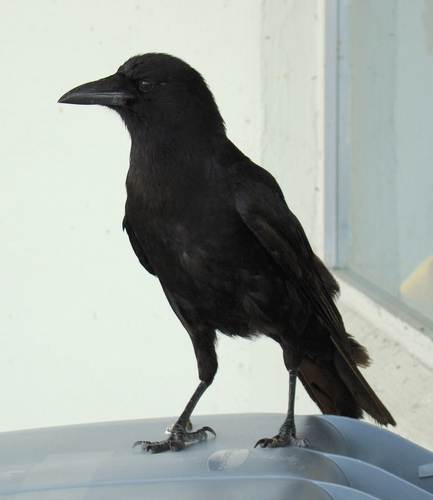
this is a black bird with gray feet and a black eyering
this bird is all black, with a large, sharp beaka medium sized black bird with a short beak and long feet.
this is a large, all black bird with longer feathers on the crown.
the bird has black feathers with long black feet and short black beak and eye.
this bird has wings that are black and has skinny black legs
this bird has wings that are black and has a black bill
this bird has wings that are black and has a thick belly
this bird is all black and has a long, pointy beak.
this all black bird has a pointy bill and black tarsus and feet.
Species: Fish Crow